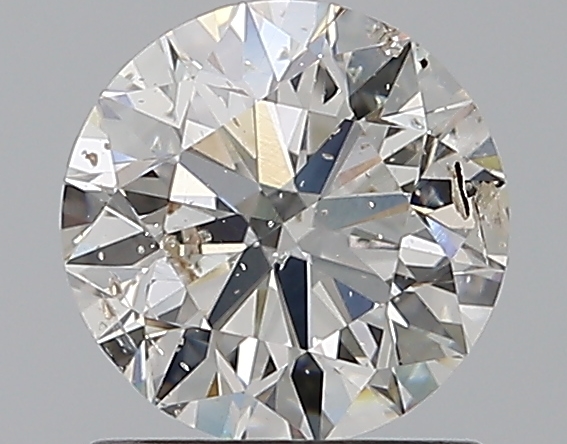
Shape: round
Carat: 1
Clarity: SI2
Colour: H
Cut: EX
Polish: EX
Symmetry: EX
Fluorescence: N
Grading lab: IGI
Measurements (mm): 6.34 x 6.3 x 3.97